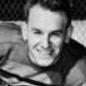
Age: 26